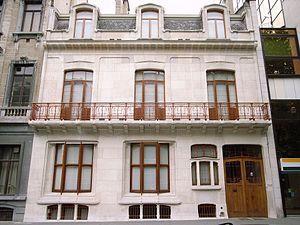
L'Hôtel Max Hallet est un bâtiment de style « Art nouveau » édifié par l'architecte Victor Horta au numéro 346 de l'avenue Louise, à Bruxelles.
Cet article recense le patrimoine immobilier protégé à Bruxelles-ville. Le patrimoine immobilier protégé fait partie du patrimoine culturel en Belgique.